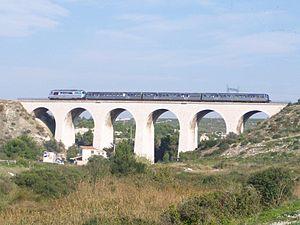
TER PACA reliant Marseille à Miramas passe sur le viaduc de Lareraille après avoir quitté la gare de la Couronne dans les Bouches-du-Rhône.
La gare de la Couronne - Carro est une gare ferroviaire française de la ligne de Miramas à l'Estaque, située sur le territoire de la commune de Martigues, dans le département des Bouches-du-Rhône, en région Provence-Alpes-Côte d'Azur. Elle est établie au sud de la commune, en bordure du village de la Couronne, à l'extrémité ouest de la chaîne de l'Estaque, dominant l'anse du Verdon et le cap Couronne, qui marque l'extrémité de la Côte bleue. Elle est voisine du petit port de Carro, qui fait aussi partie de la commune de Martigues. C'est l'une des trois gares en service sur la commune.
Les rames réversibles régionales sont des voitures de chemin de fer, groupées en rames, et destinées à être tractées ou poussées par une locomotive. Elles se trouvent uniquement sur le réseau français. Leur retrait est en cours sur l'ensemble de ce réseau.